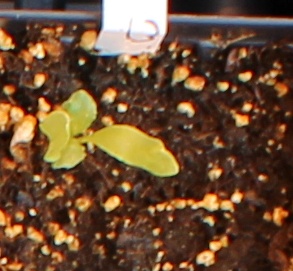
Label: Sugar beet